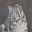
Label: leopard